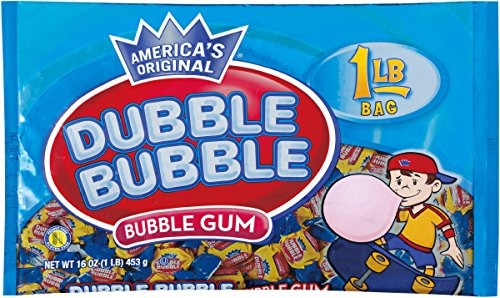
Item Name: Dubble Bubble – Individually Wrapped Fruit and Bubble Gum - Original, Watermelon, Apple and Grape Flavors - Peanut and Gluten Free, 16 oz. Bag
Bullet Point 1: CHEWY RETRO BUBBLE GUM - Dubble Bubble is America's Original Twist Wrapped Bubble Gum
Bullet Point 2: CLASSIC BUBBLE GUM AND FRUITY FLAVORS – Four mouth-watering flavors include Bubble Gum, Watermelon, Grape and Apple
Bullet Point 3: GUARANTEED FRESHNESS – 16 oz. of assorted Dubble Bubble chewing gum, individually wax paper wrapped in a sealed bag for maximum fresh and juicy flavor and texture.
Bullet Point 4: THE DUGOUT GUM - Great for sharing with the Team at games and events, taking to picnics, road trips and birthday parties!
Bullet Point 5: Dubble Bubble is Peanut Free, Gluten Free and Kosher. Contains no artificial sweeteners.
Value: 16.0
Unit: Ounce

Price: 3.99